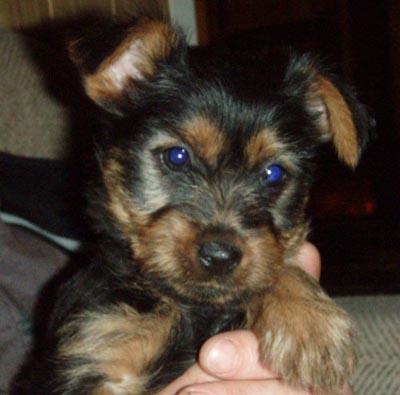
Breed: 202-n000020-Australian_terrier